1891 State Normal School at Cheney fire

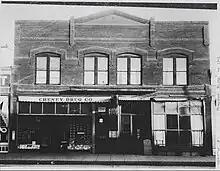
The Pomeroy Block, where the State Normal School at Cheney was temporarily located from 1891–1893 (photo taken ca. 1915)

The building, then valued at $10,000, burned to the ground as a total loss. It had contained a large number of new books and materials, along with a brand new piano, that had just been acquired for the upcoming school year. Since the structure had contained the entire institution, the school had to make arrangements to resume classes in another building while the state debated an appropriation to rebuild. The university had an insurance policy on the building, but the policy had been made payable to the Washington State Legislature instead of to the school itself. This left the university in limbo without any funding to rebuild.